Amalanatipiran

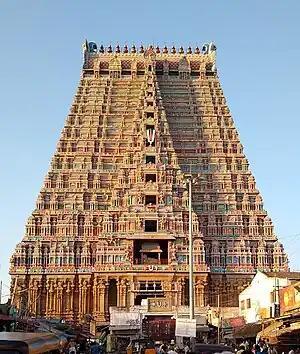
Ranganathaswamy Temple, Srirangam, the temple described in the first hymn

The second hymn references the deity's avataras (incarnations) of Vamana and Rama: